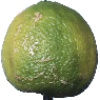
Label: Limes 1